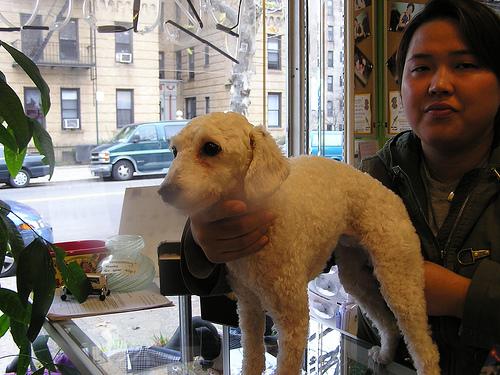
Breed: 200-n000010-miniature_poodle